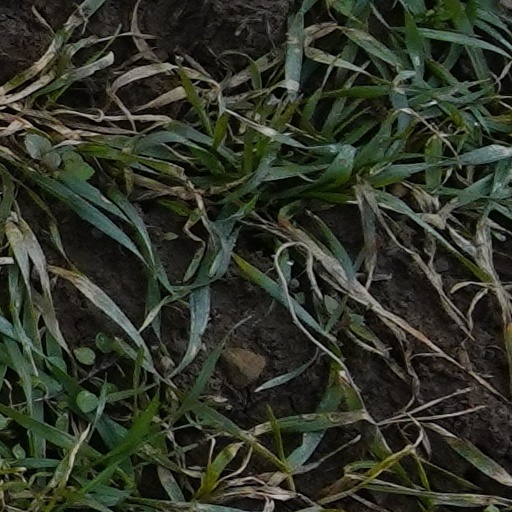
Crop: wheat